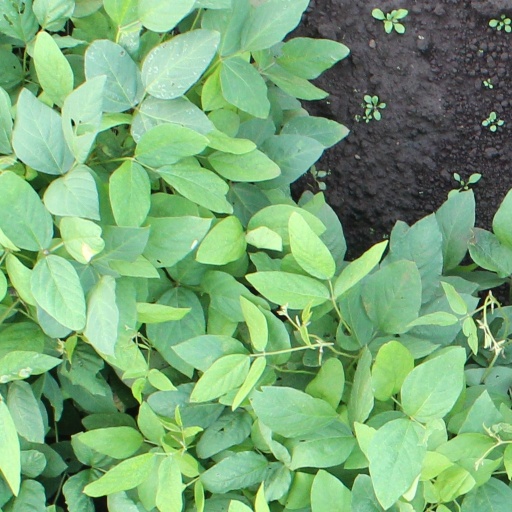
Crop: soybean